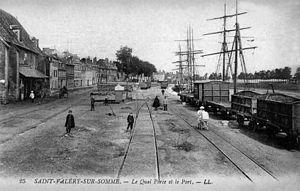
Saint-Valery-sur-Somme, les voies ferrées sur le le Port
La gare de Saint-Valery-Port est une gare ferroviaire française du réseau de chemin de fer touristique de la baie de Somme, située sur le territoire de la commune de Saint-Valery-sur-Somme, dans le département de la Somme, en région Hauts-de-France. Deux autres gares du CFBS sont installées sur la commune : Saint-Valery-Ville et Saint-Valery-Canal.